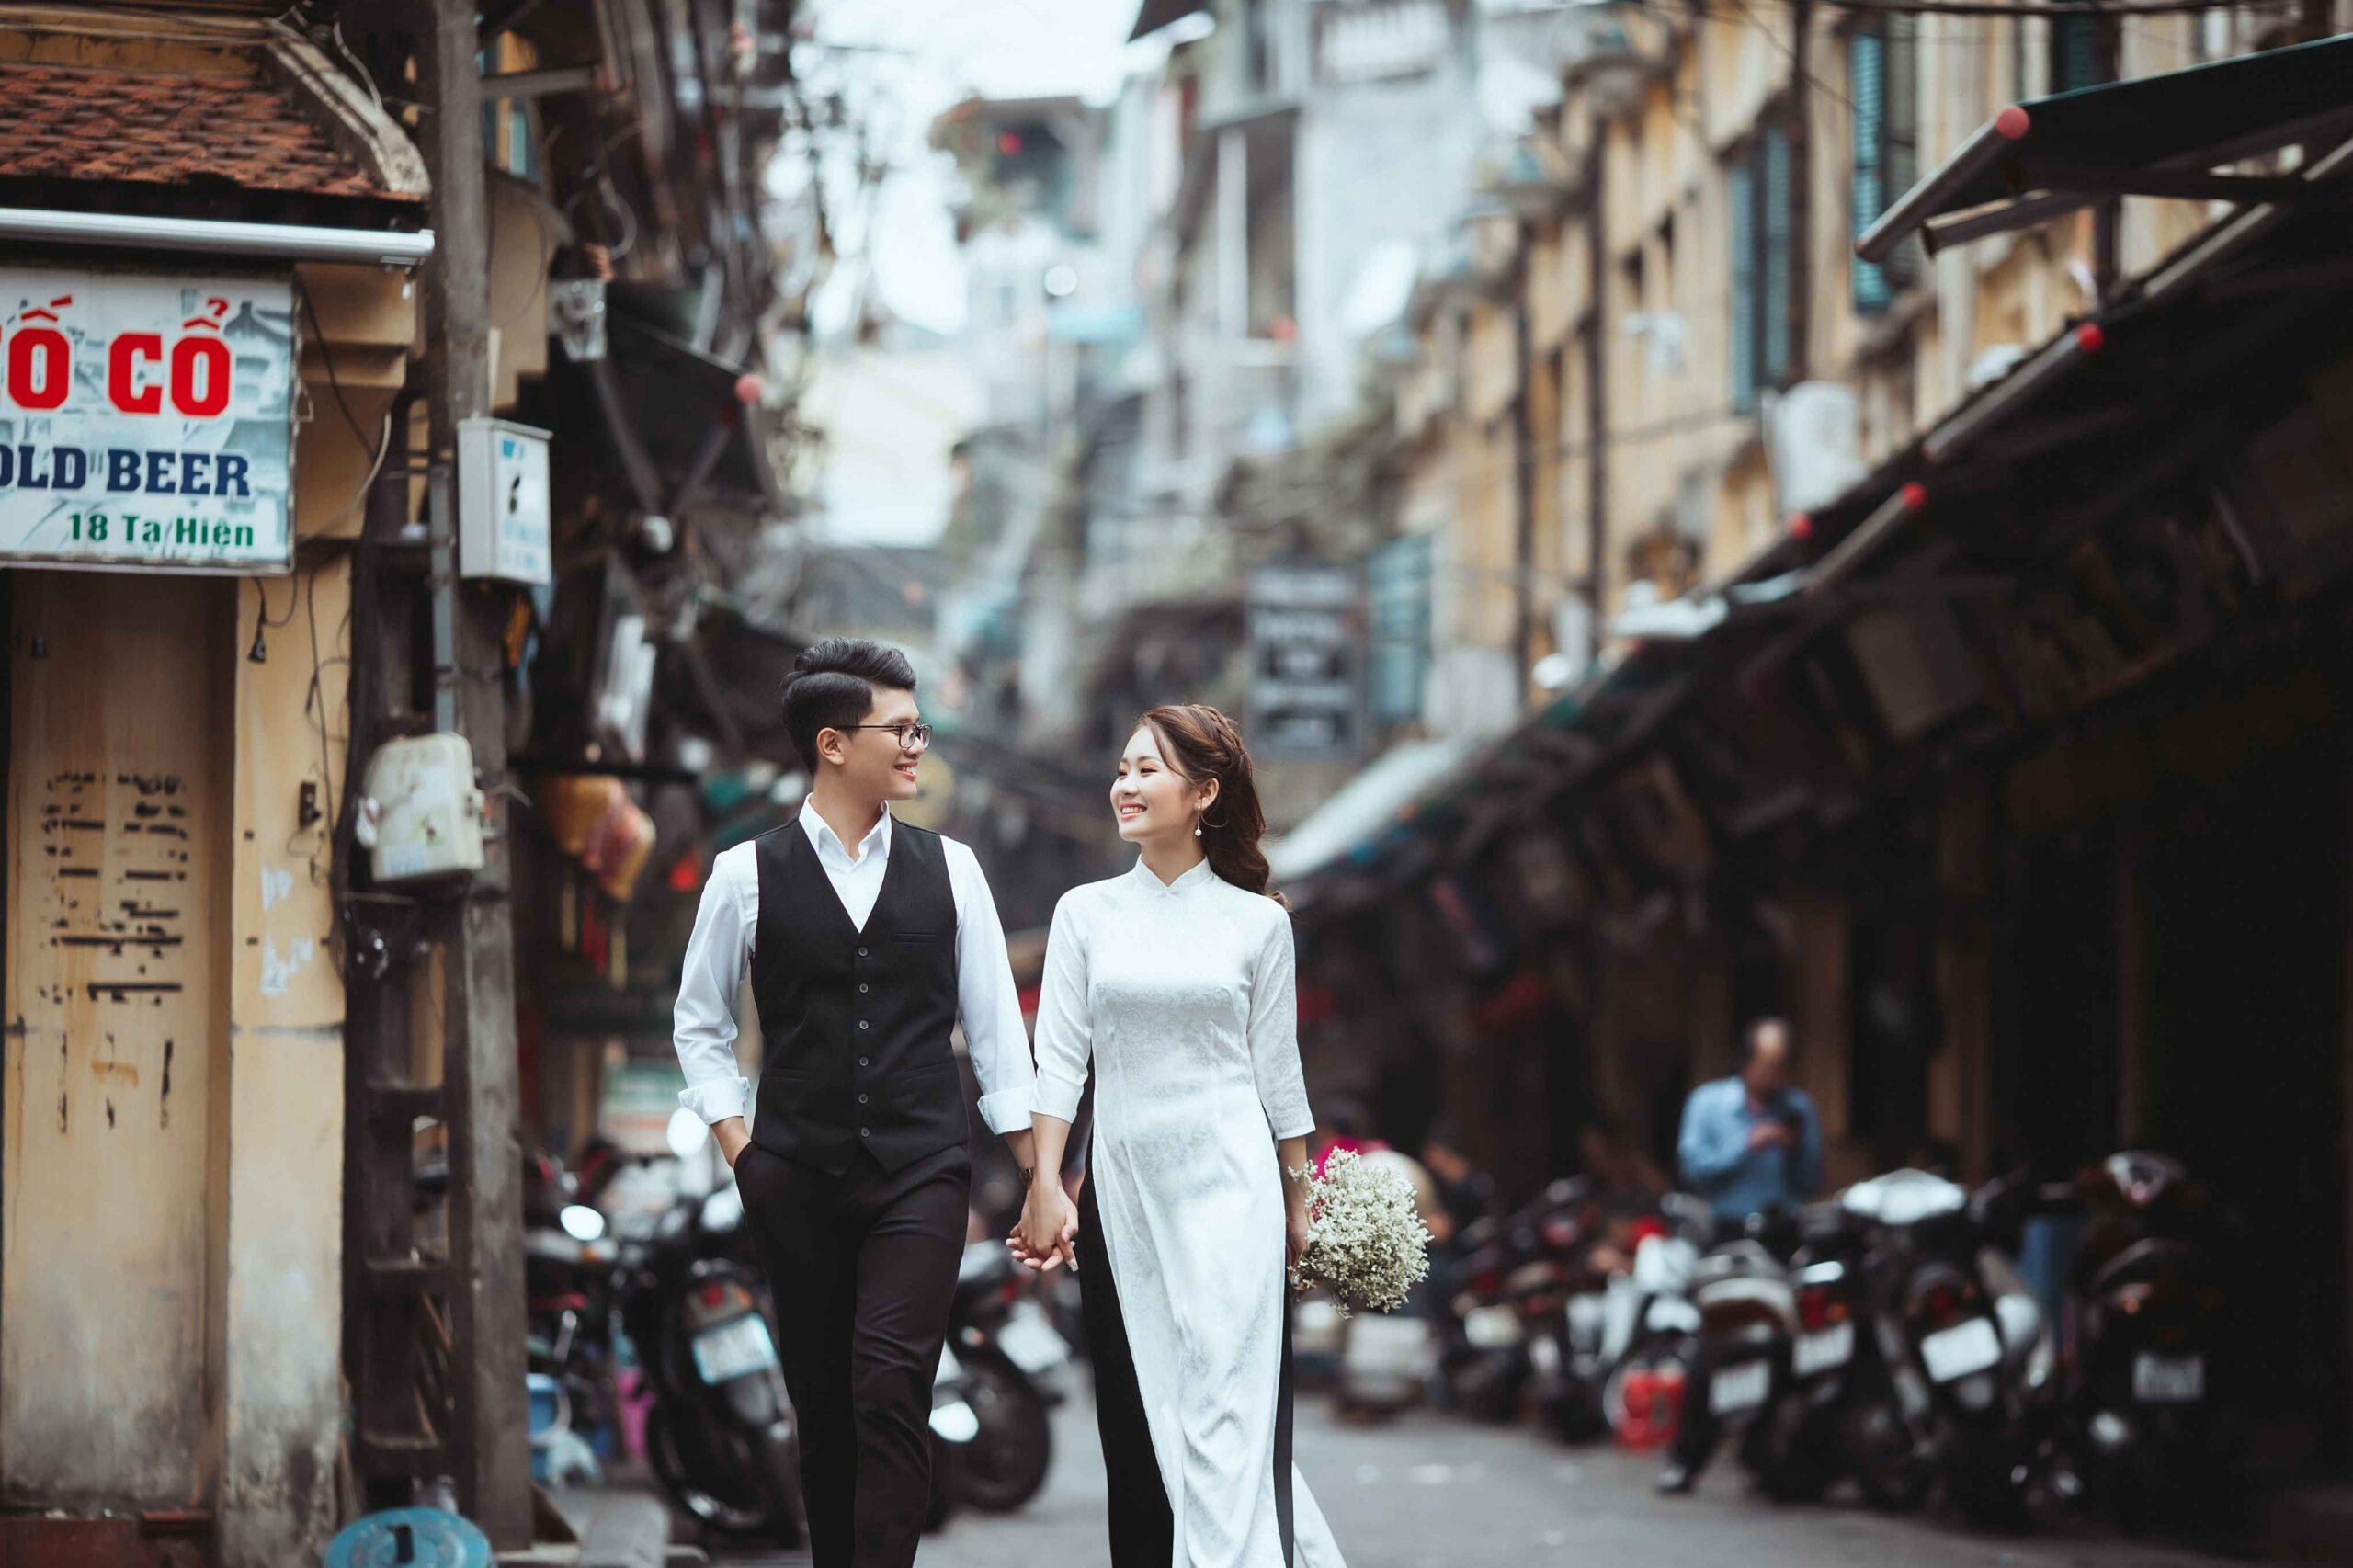
có một chàng trai và một cô gái đang nhìn vào mắt nhau